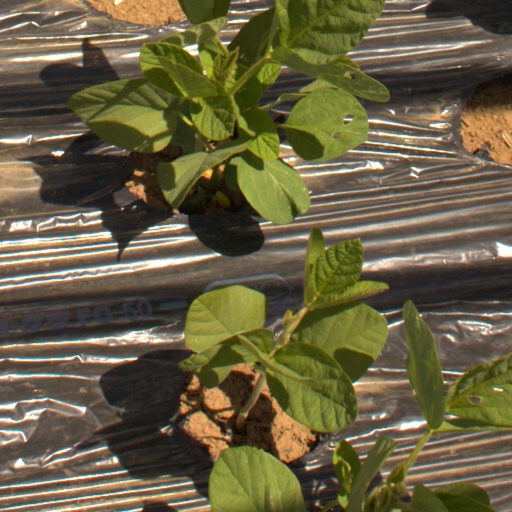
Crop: Jerusalem artichoke